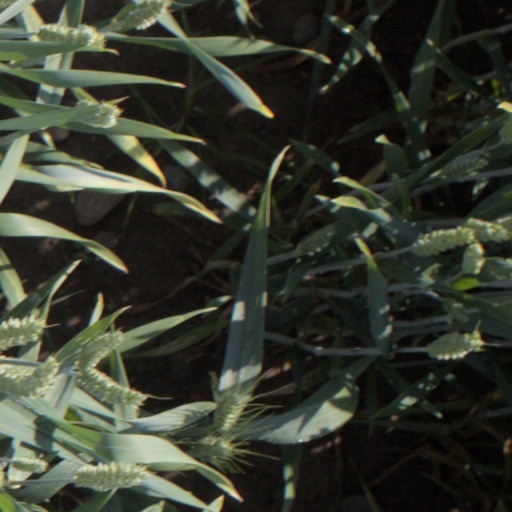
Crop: wheat